Flaxie Madison Pinkett

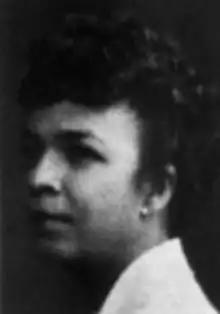
Flaxie M. Pinkett, from a 1964 publication of the US State Department

Flaxie Madison Pinkett (died May 1995) was an African American philanthropist and businesswoman based in the United States. She received a Candace Award in 1982 from the National Coalition of 100 Black Women.